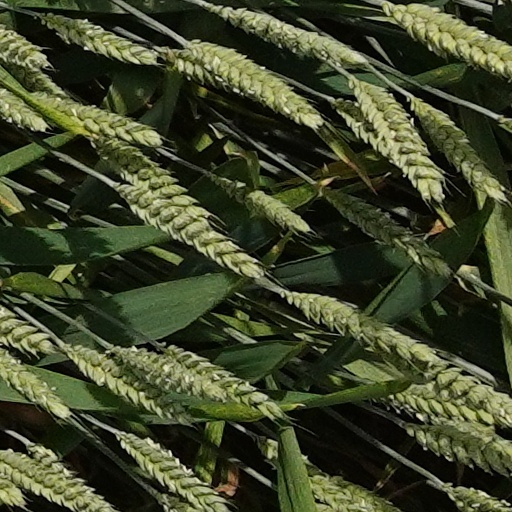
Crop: wheat